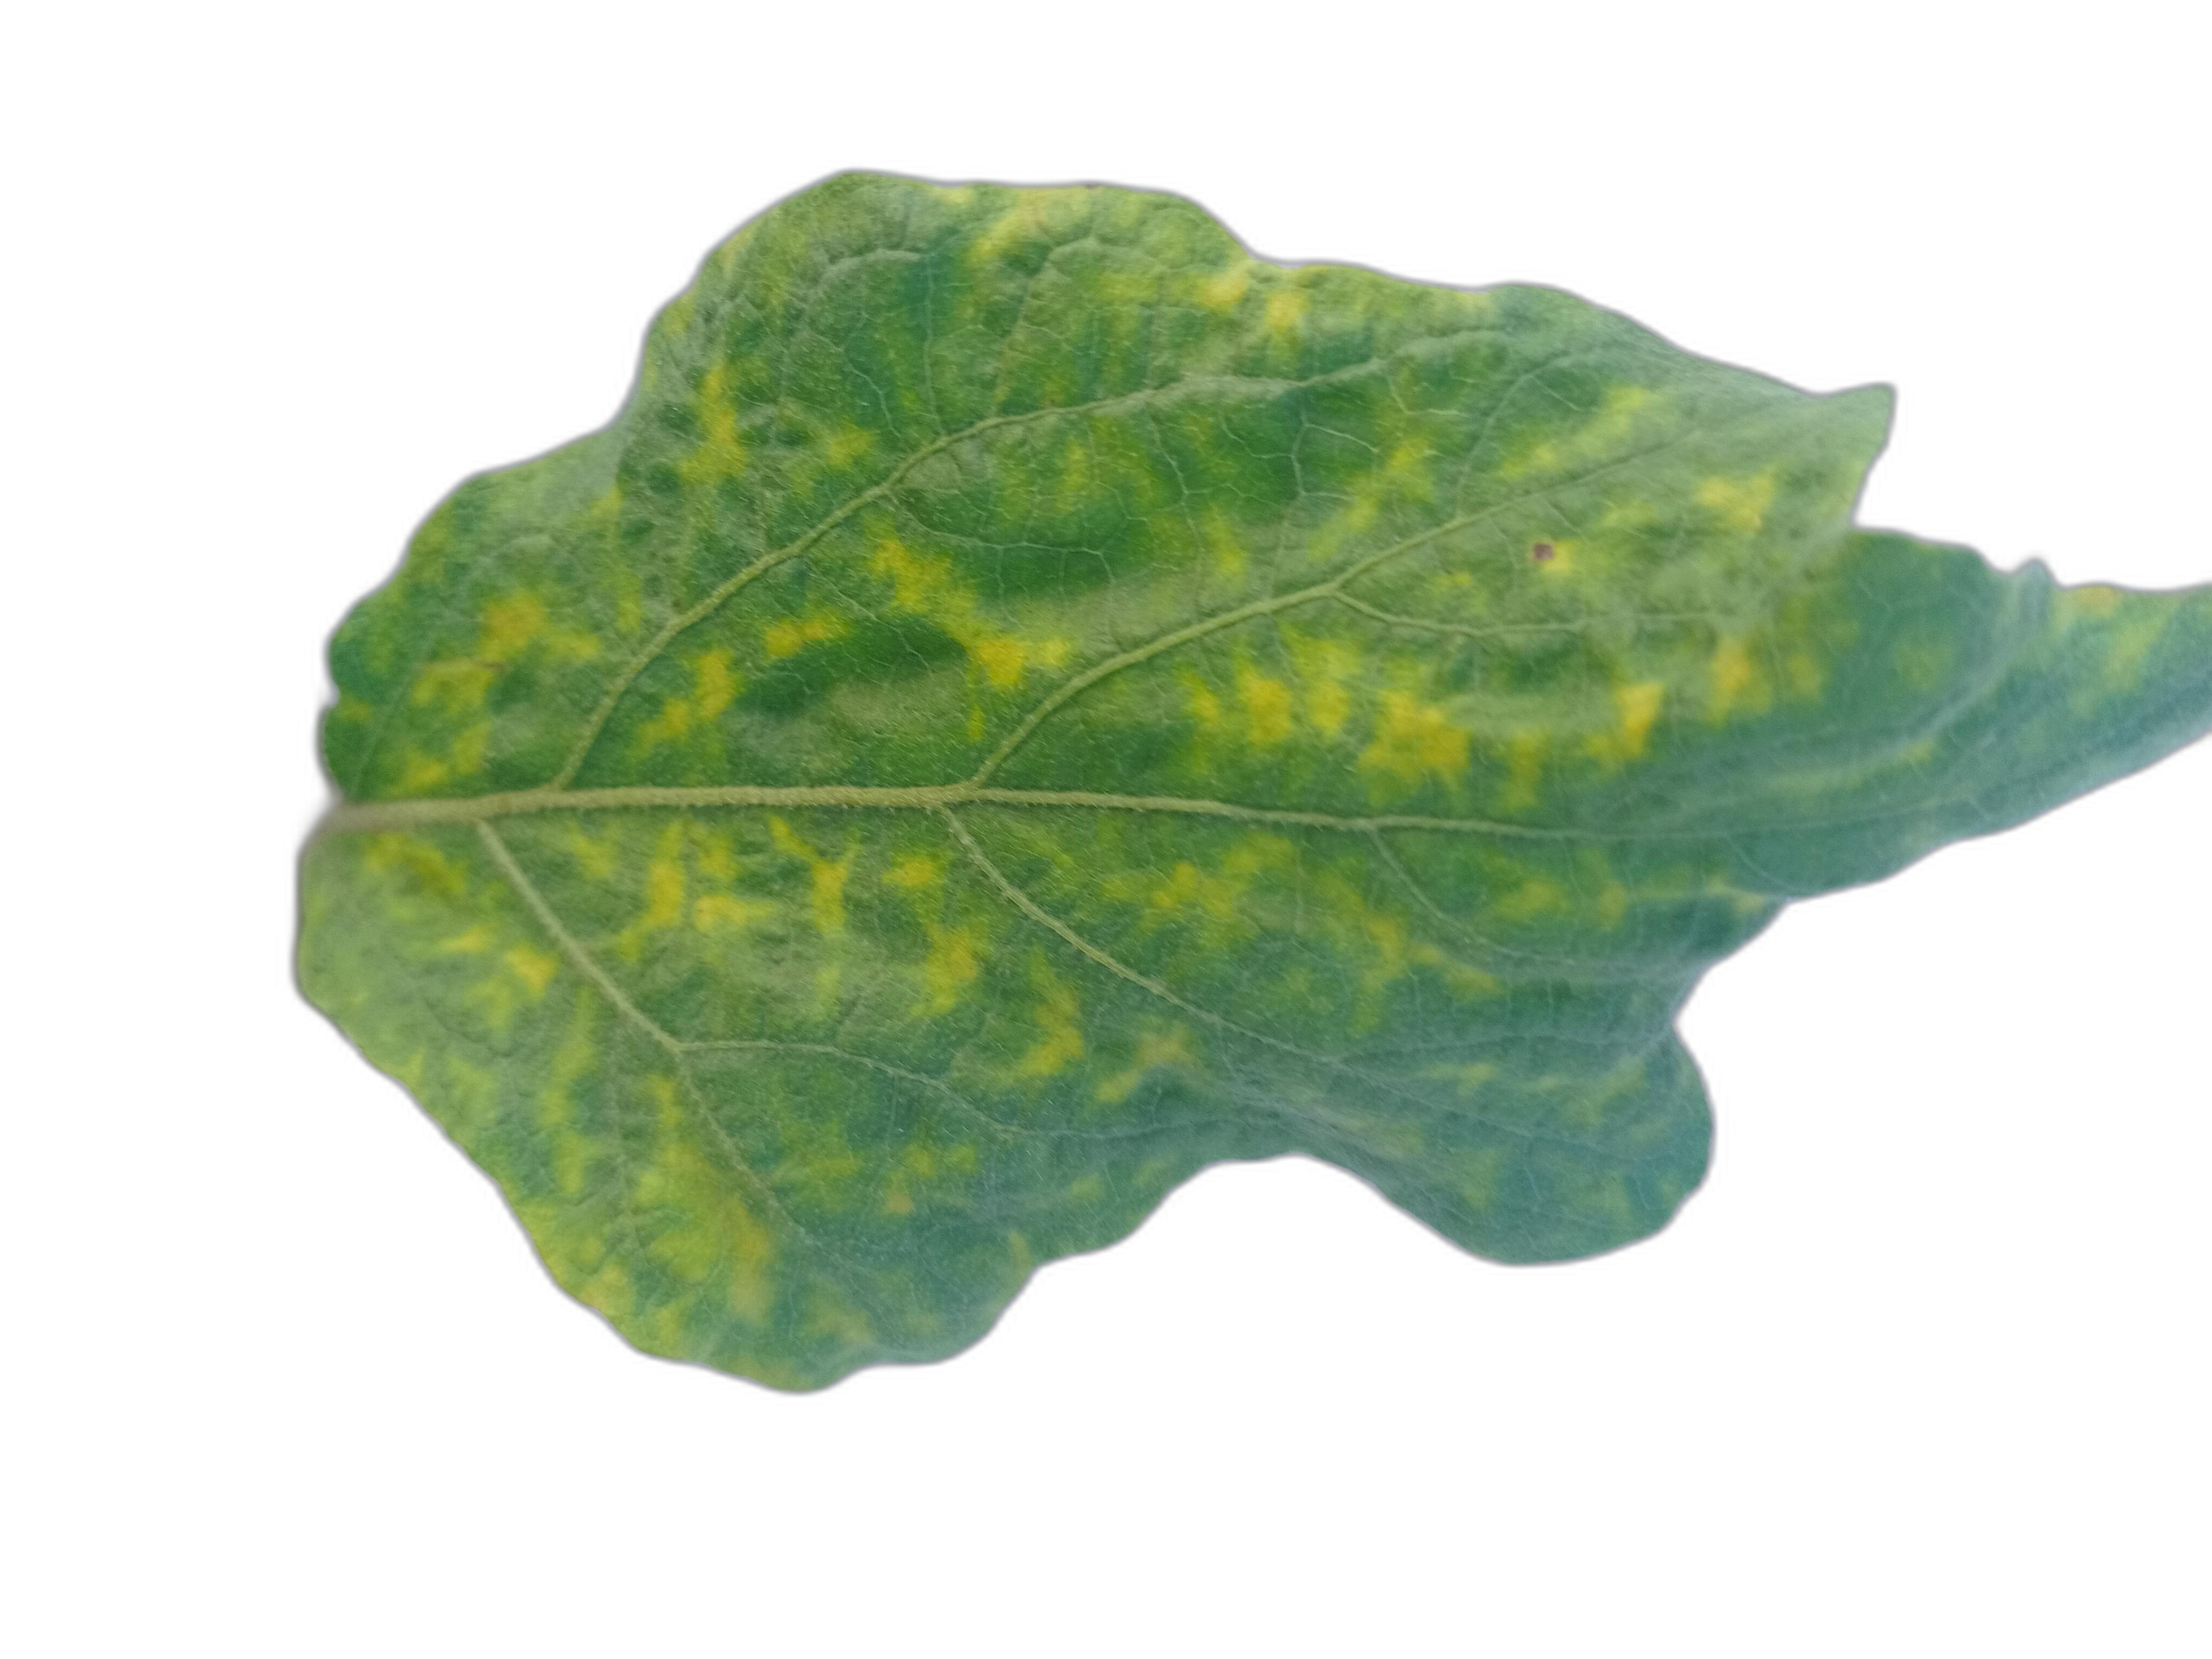
Label: Mosaic Virus Disease